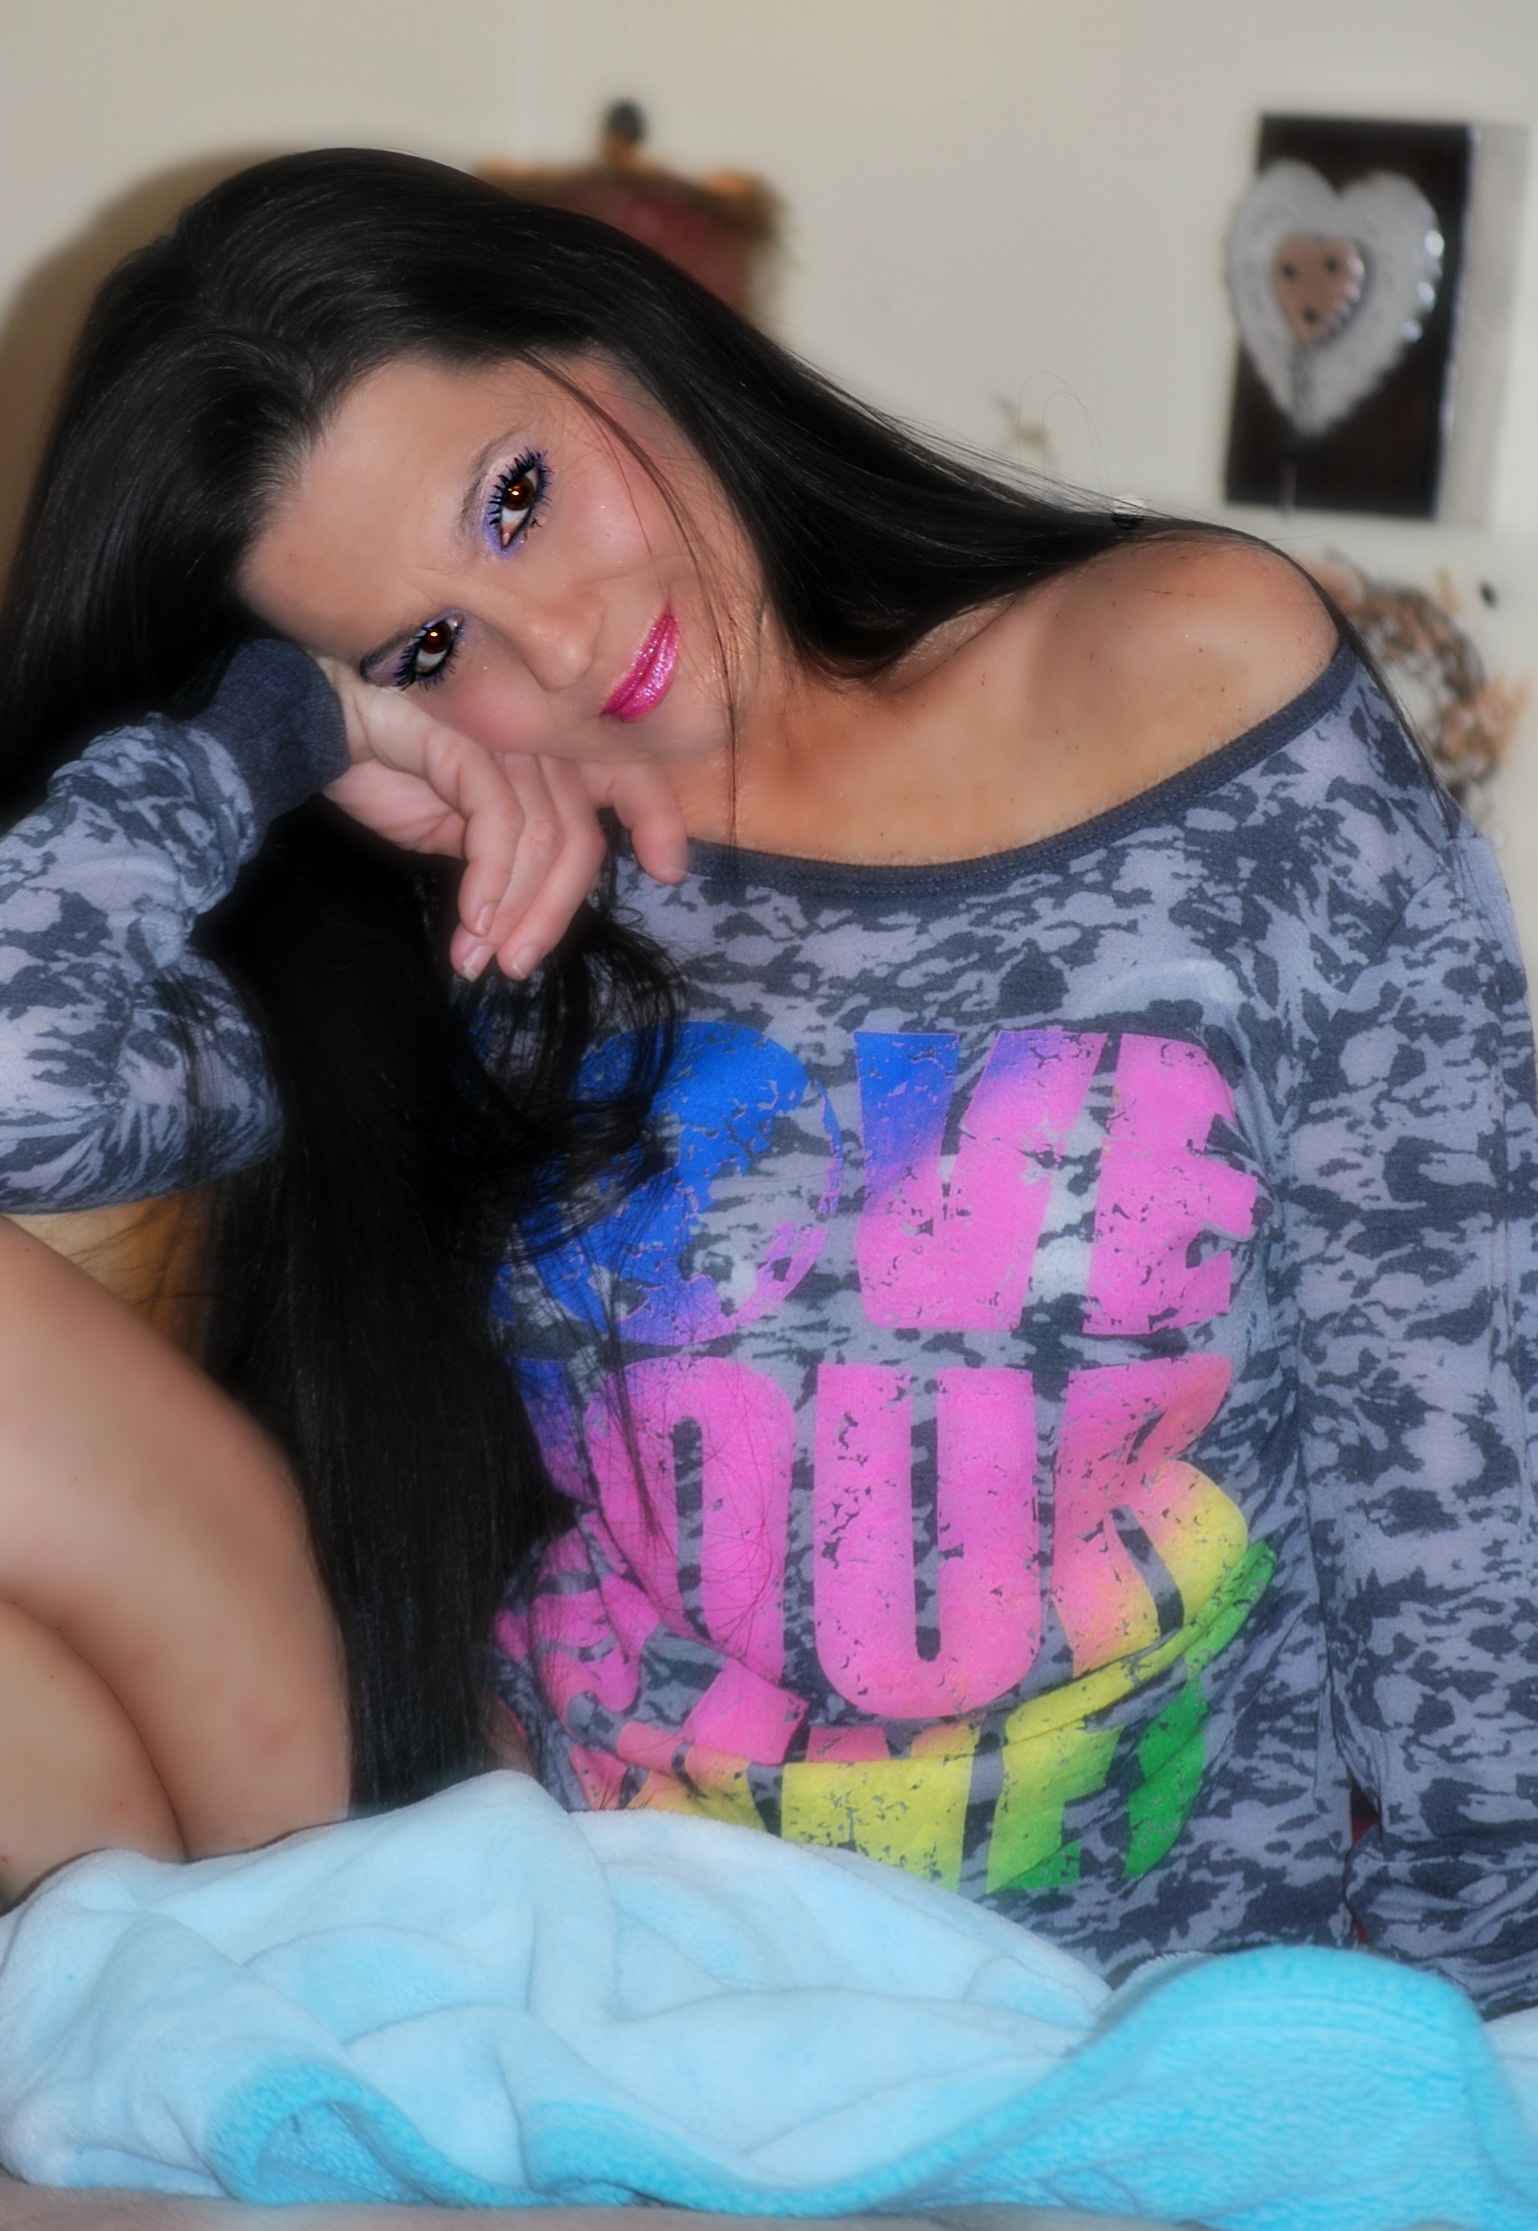
girl, woman, leg, model, blue, clothing, lady, mouth, long hair, human body, black hair, sad, dress, thigh, beauty, relaxed, abdomen, photo shoot